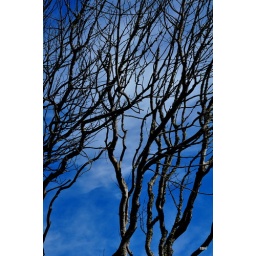
just a tree in the parking lot,.. i like the pattern with the blue sky